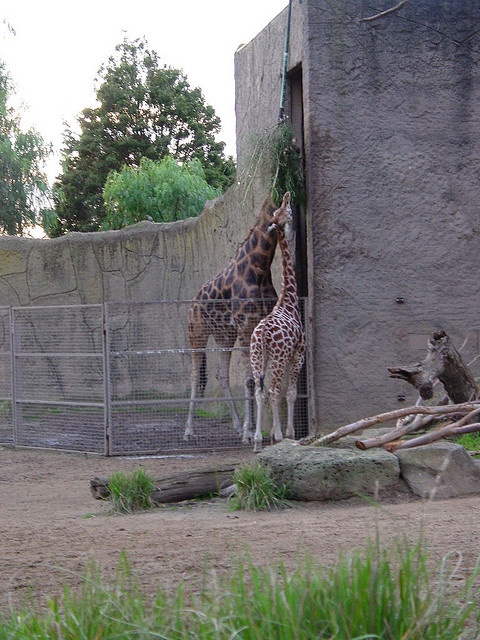
a couple of big giraffes that are next to a building
Two Zebras are standing by a large wall outdoors.
Two giraffe's are standing up against a brick building.
A couple of giraffe standing next to each other.
Giraffes in an animal park eating hanging plants